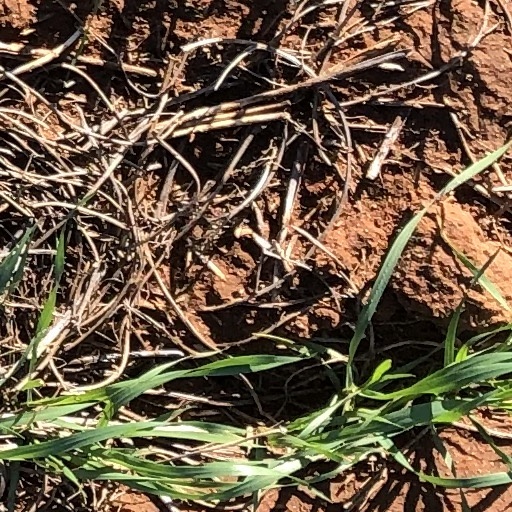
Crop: wheat